Barber (surname)

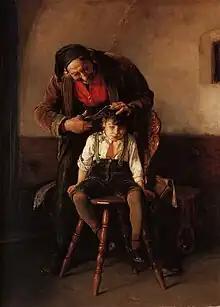
', by Nikolaos Gyzis (1880)

Barber is an English, Norman French and Catalan surname. Related names include: Barbieri (Italian), Barbero (Italian and Spanish), Barbeiro (Portuguese), Barbier (French). Barbiero (Italian), Barberis (Italian) and Barberopoulou (Greek) are also related. Notable people with the surname include: